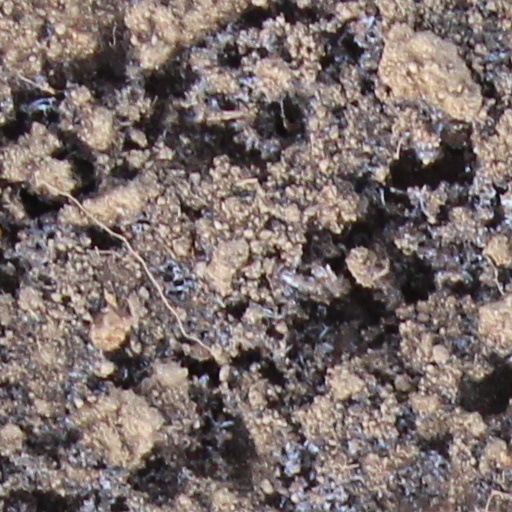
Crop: wheat